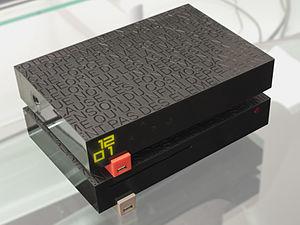
Free SAS, stylisé en free, entreprise filiale du groupe Iliad, est un opérateur de téléphonie mobile français et l'un des principaux fournisseurs d'accès à Internet en France.
La Freebox est un appareil électronique fourni par le fournisseur d'accès à Internet français Free à ses abonnés haut débit et très haut débit, c'est également la première box à abonnement « triple play » en France. La Freebox a connu plusieurs versions et sous-versions différentes depuis son premier lancement.